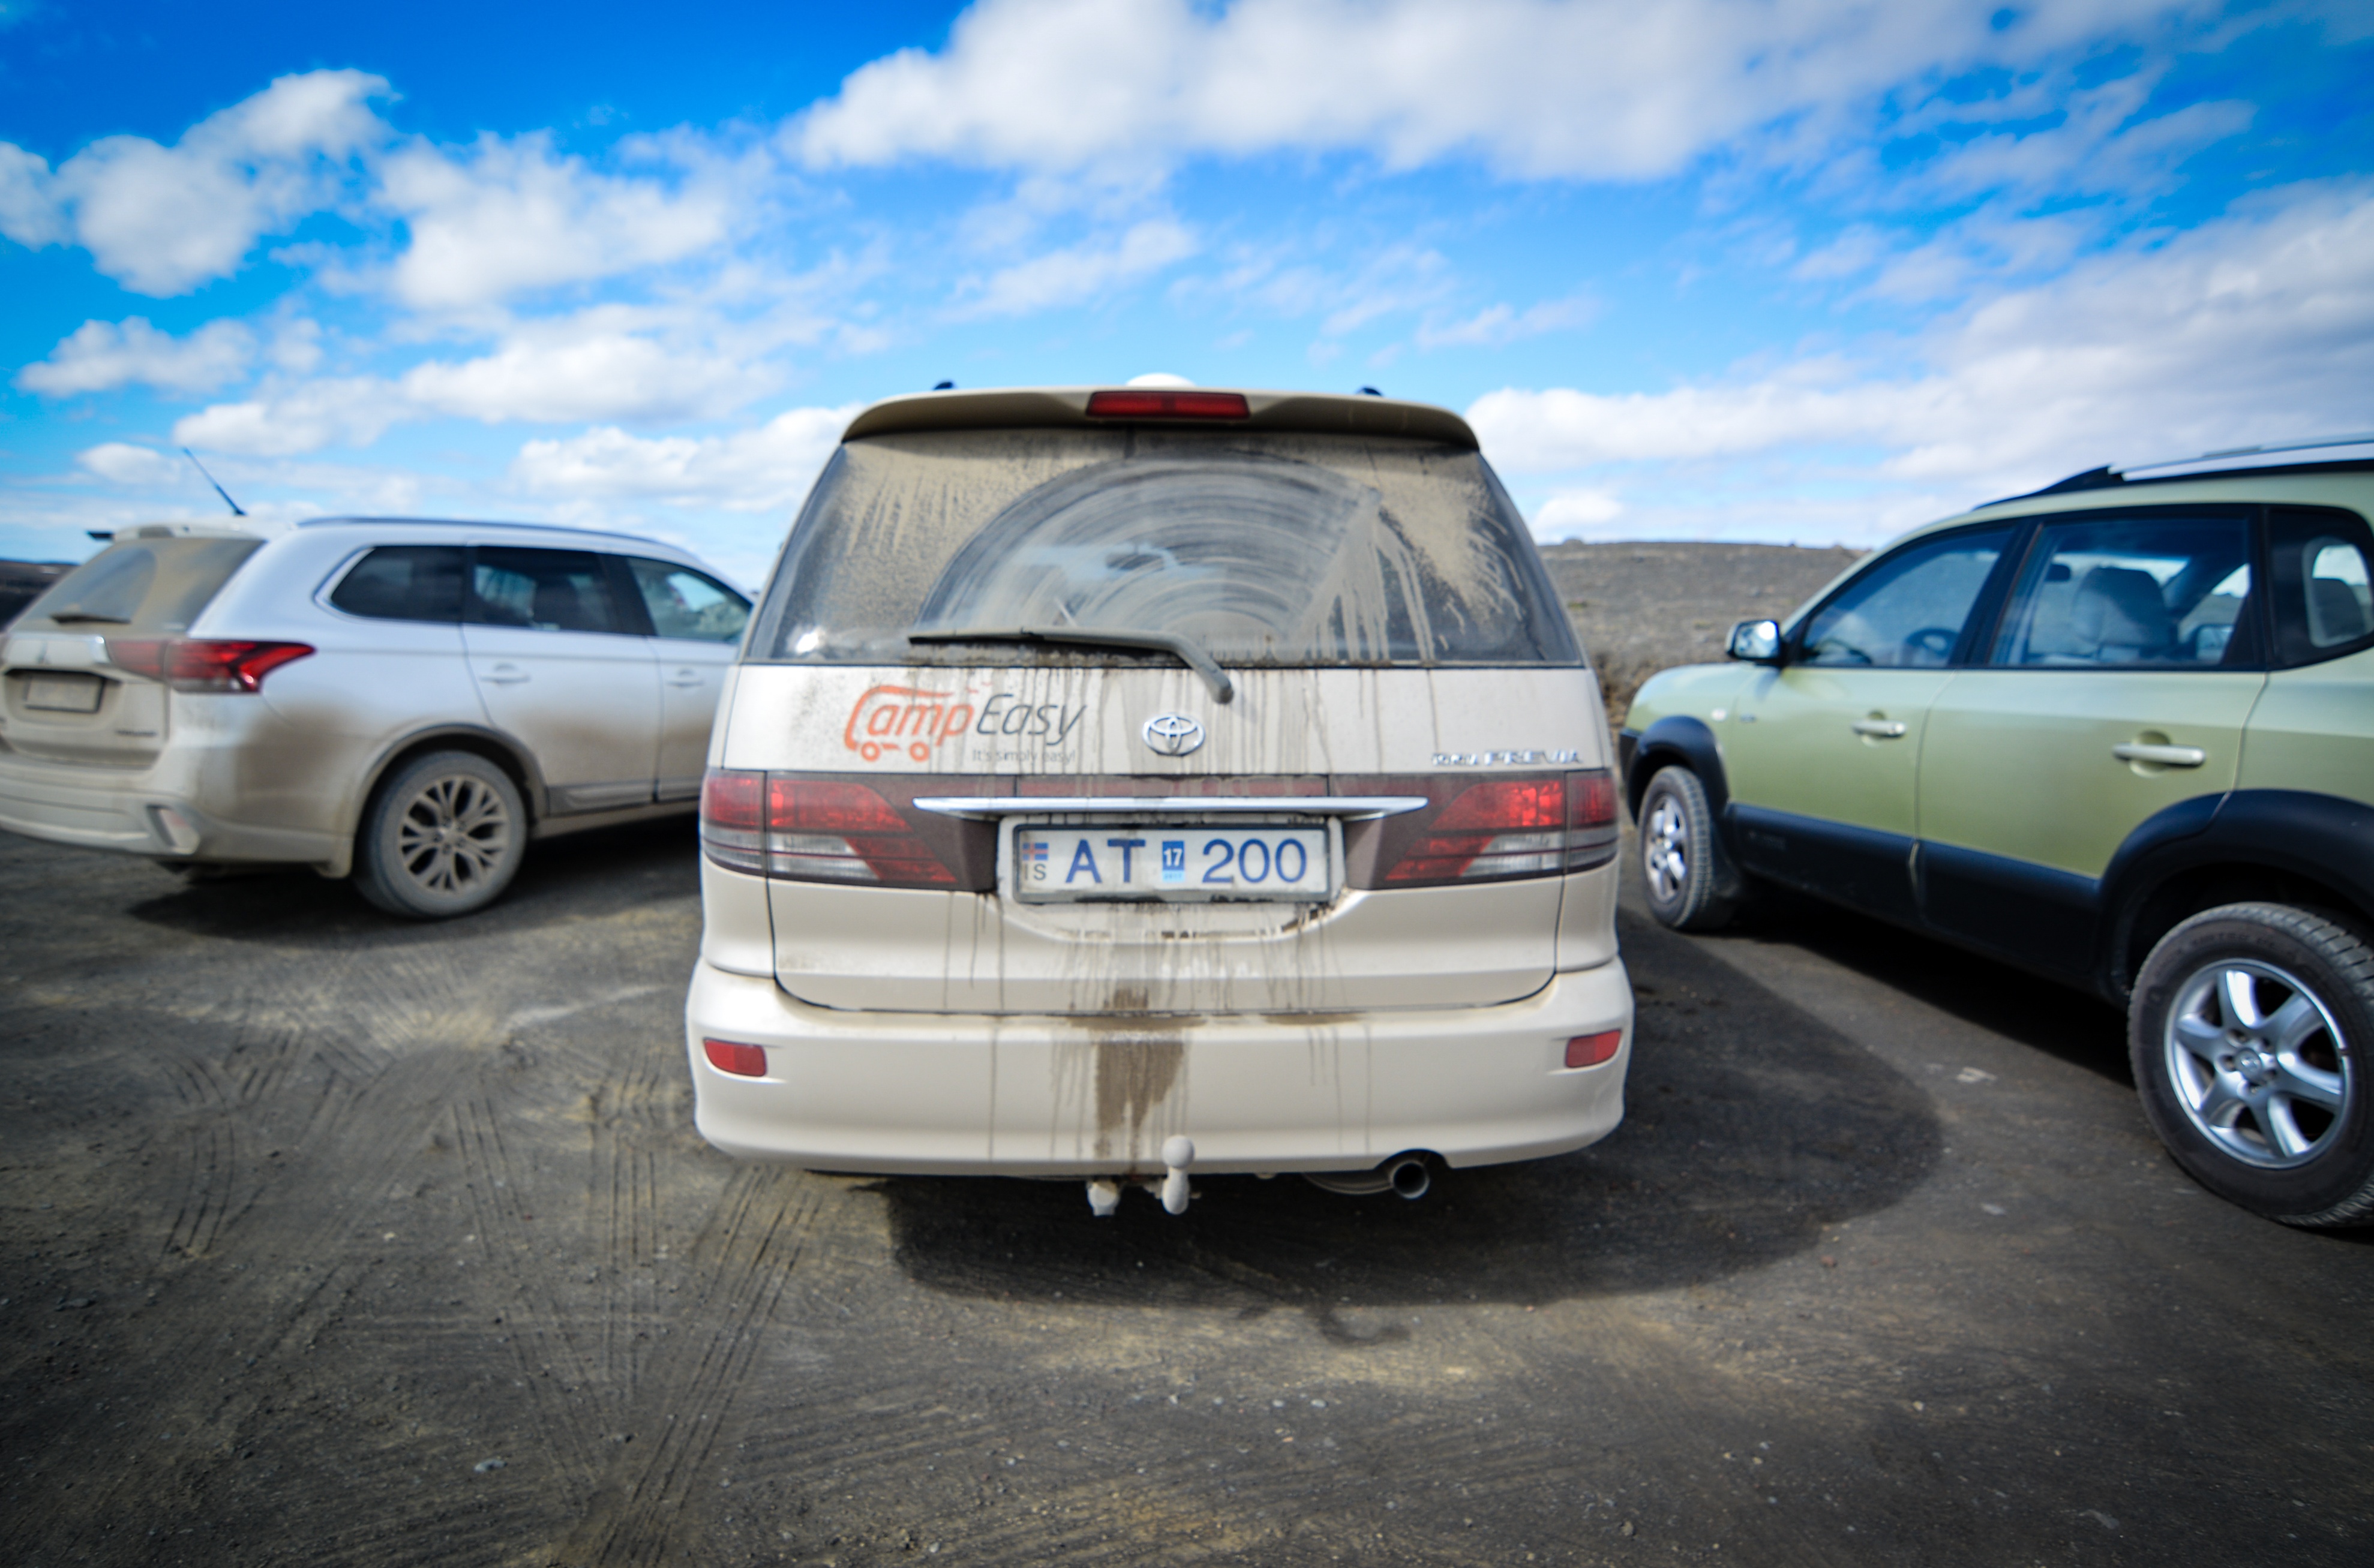
car, wheel, driving, vehicle, bumper, toyota, sport utility vehicle, land vehicle, automobile make, automotive exterior, off roading, compact sport utility vehicle, toyota land cruiser